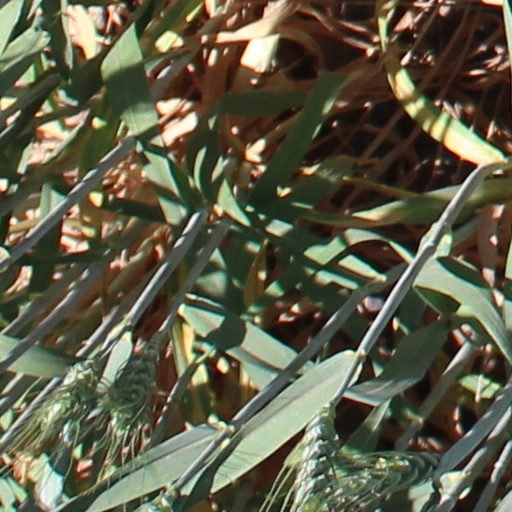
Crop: wheat